Articles of Leith

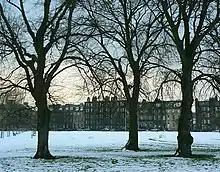
Leith Links, where the Lords of the Congregation debated a treaty on 24 July 1559

The Articles of Leith were the terms of truce drawn up between the Protestant Lords of the Congregation and Mary of Guise, Regent of Scotland and signed on 25 July 1559. This negotiation was a step in the conflict that led to the Scottish Reformation. Although its immediate effect was the withdrawal of Protestant forces from Edinburgh, subsequent disputes over the content and observance of the treaty fuelled the crisis in Scotland.